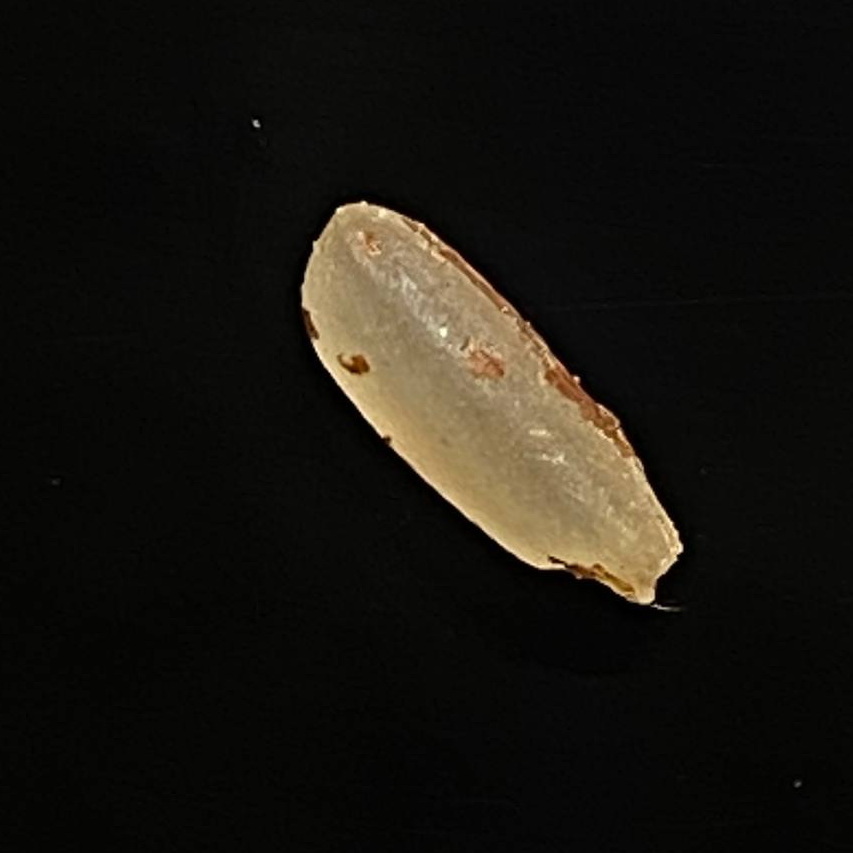
Rice variety: Ganjiya